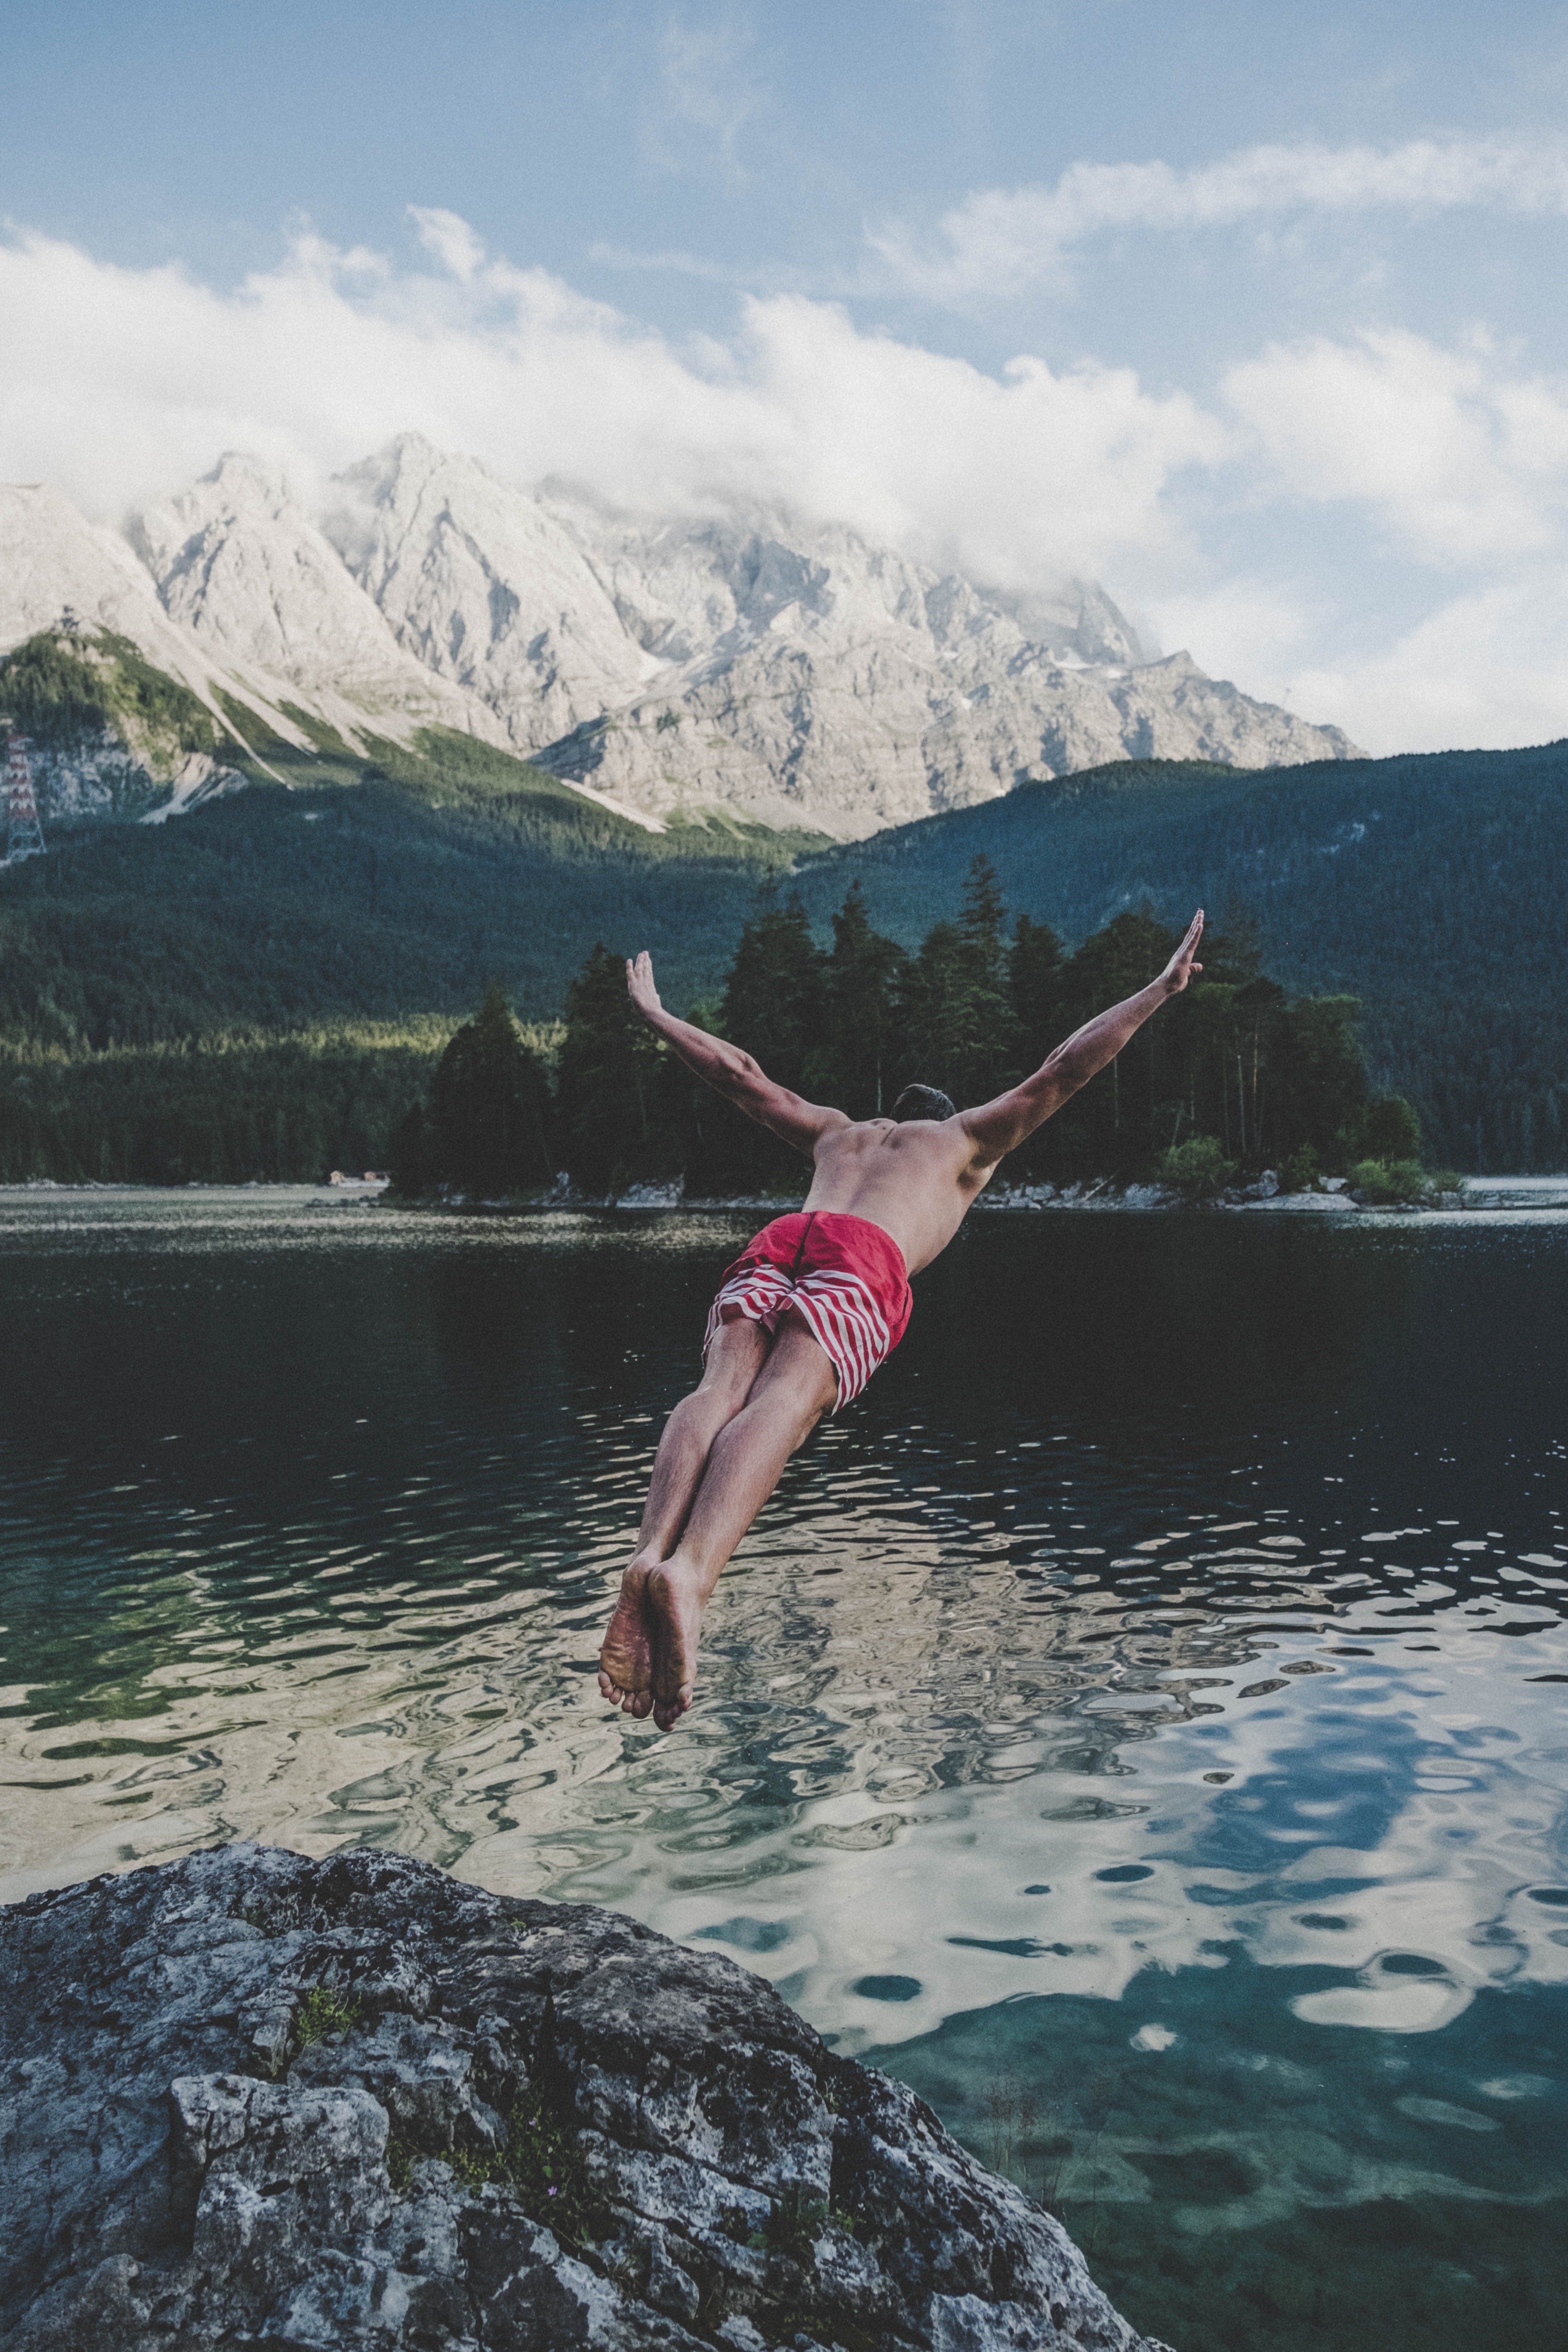
water, mountain, lake, sky, mountain range, vacation, fjord, highland, recreation, terrain, reflection, happy, fell, tourism, river, hill, loch, valley, glacial landform, jumping, sound